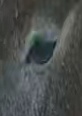
Face region: eyes (orbital_tightening_and_eye_area)
Pain indicator: not_present